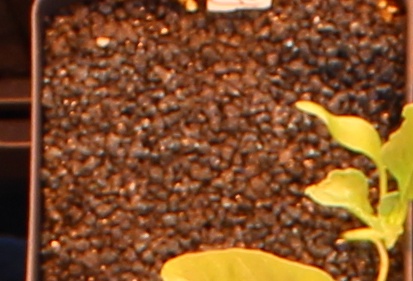
Label: Sugar beet